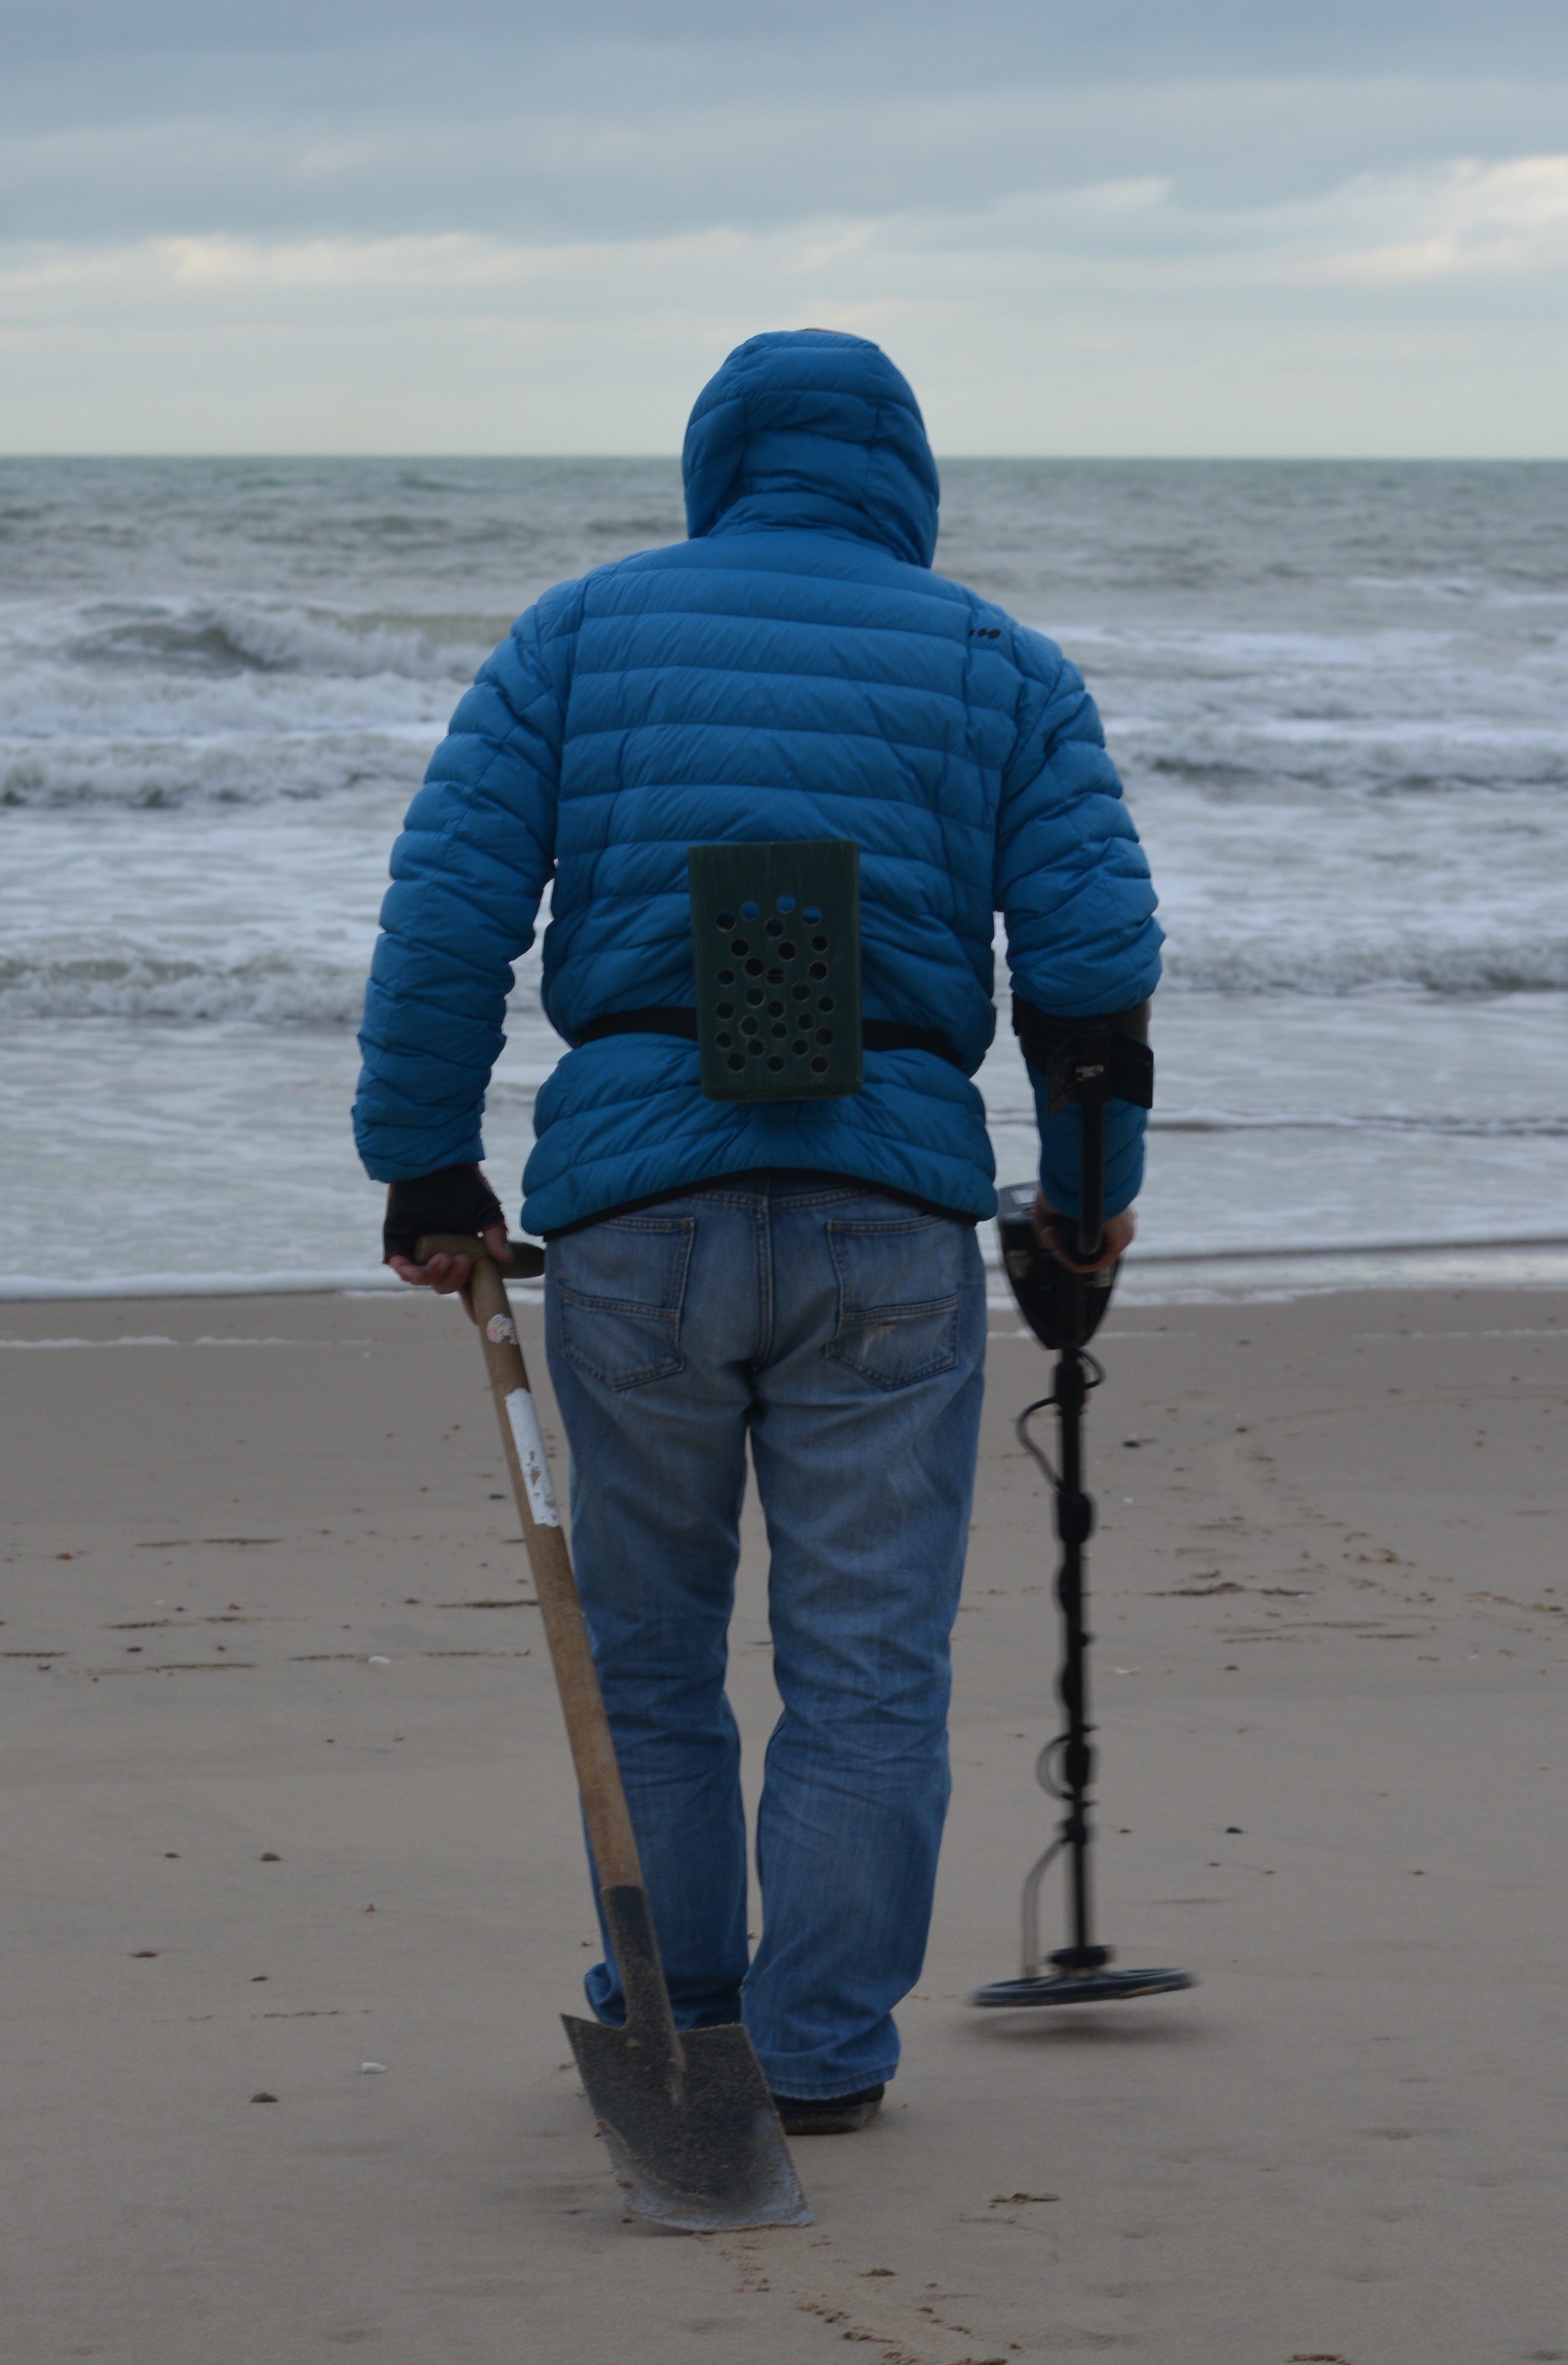
man, beach, sea, coast, water, sand, ocean, walking, winter, people, vacation, male, blue, body of water, search, winter clothing, metal detector, fortune hunter